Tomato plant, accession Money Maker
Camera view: vertical (180 deg); turntable rotation: 0 degrees
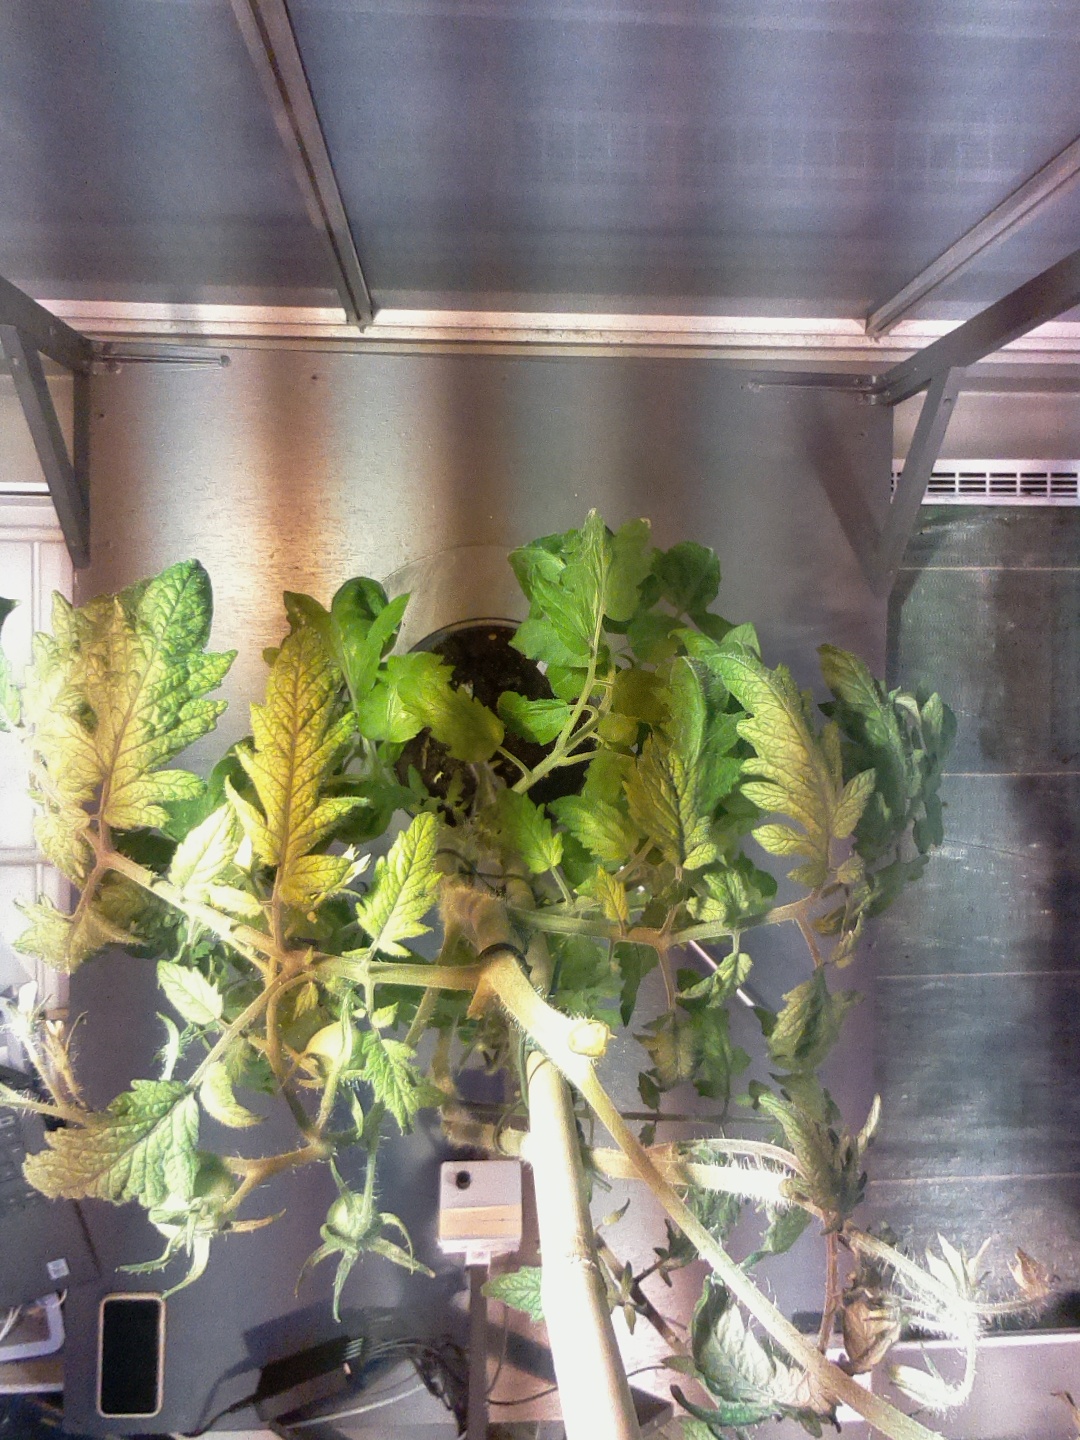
BBCH growth stage 74: 40%-50% of final fruit size